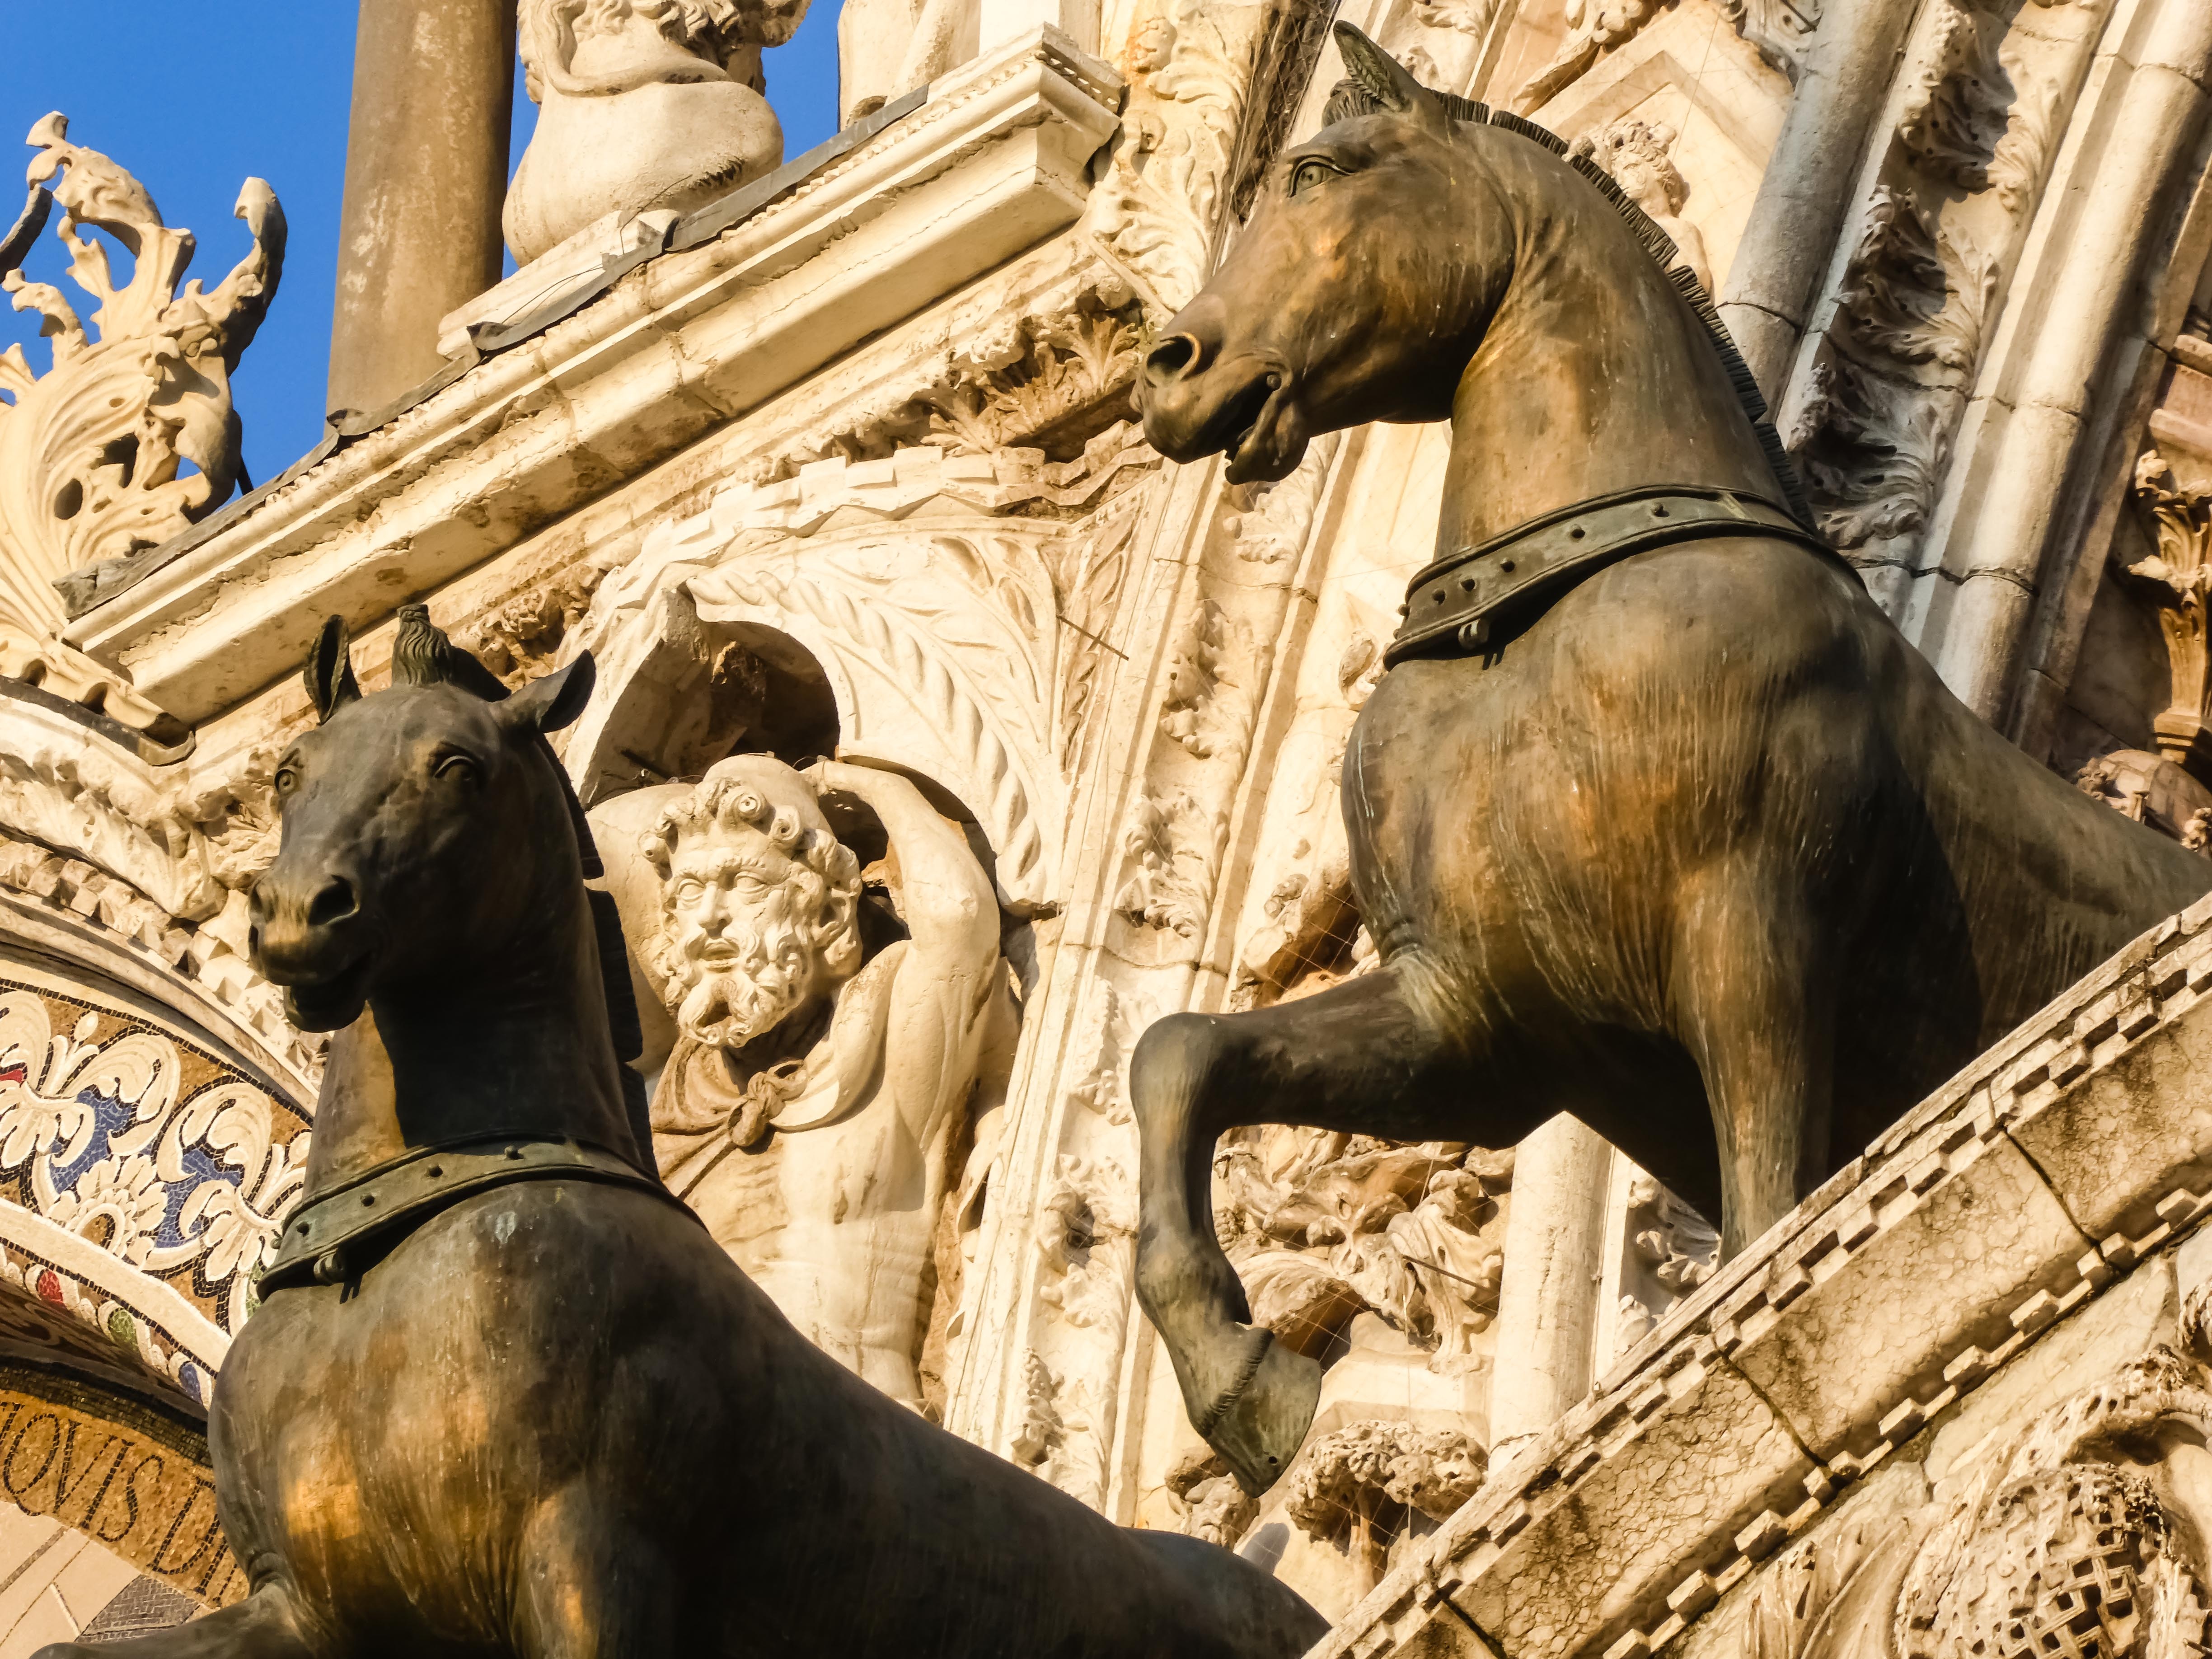
architecture, building, palace, monument, travel, europe, statue, square, ancient, landmark, italy, venice, church, sculpture, art, temple, famous, piazza, basilica, carving, italian, middle ages, mythology, venetian, san marco, ancient history